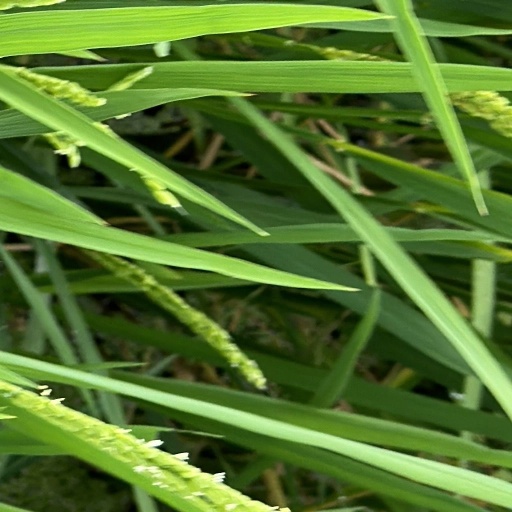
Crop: rice